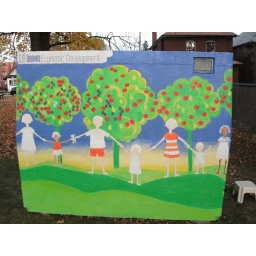
At least the trees in our mural are fruiting. Our newly planted fruit trees are still a bit young for that.